Tallulah Falls Railway

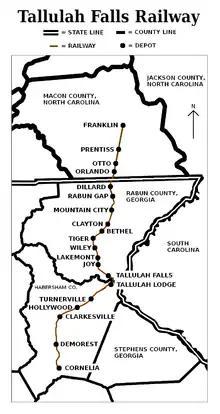
Map of the Tallulah Falls Railway depicting main depots

The Tallulah Falls Railway, also known as the Tallulah Falls Railroad, "The TF" and "TF & Huckleberry," was a railroad based in Tallulah Falls, Georgia, U.S. which ran from Cornelia, Georgia to Franklin, North Carolina. It was commissioned by the Georgia General Assembly on January 27, 1854, and conducted its final run on March 25, 1961.